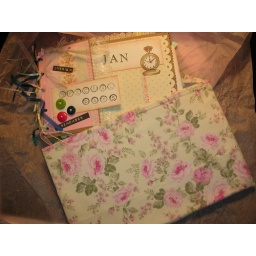
Calendar paper bag album made by Heidi